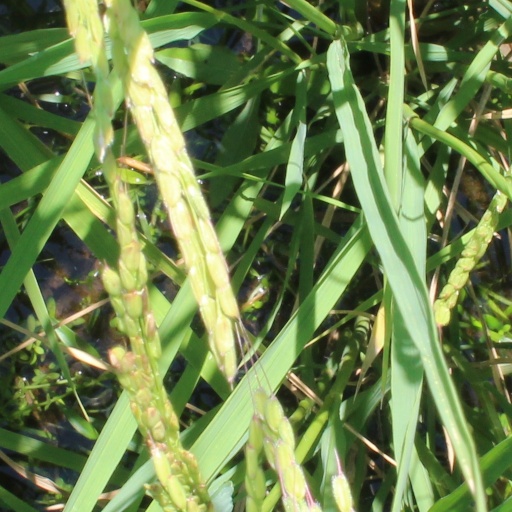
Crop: rice